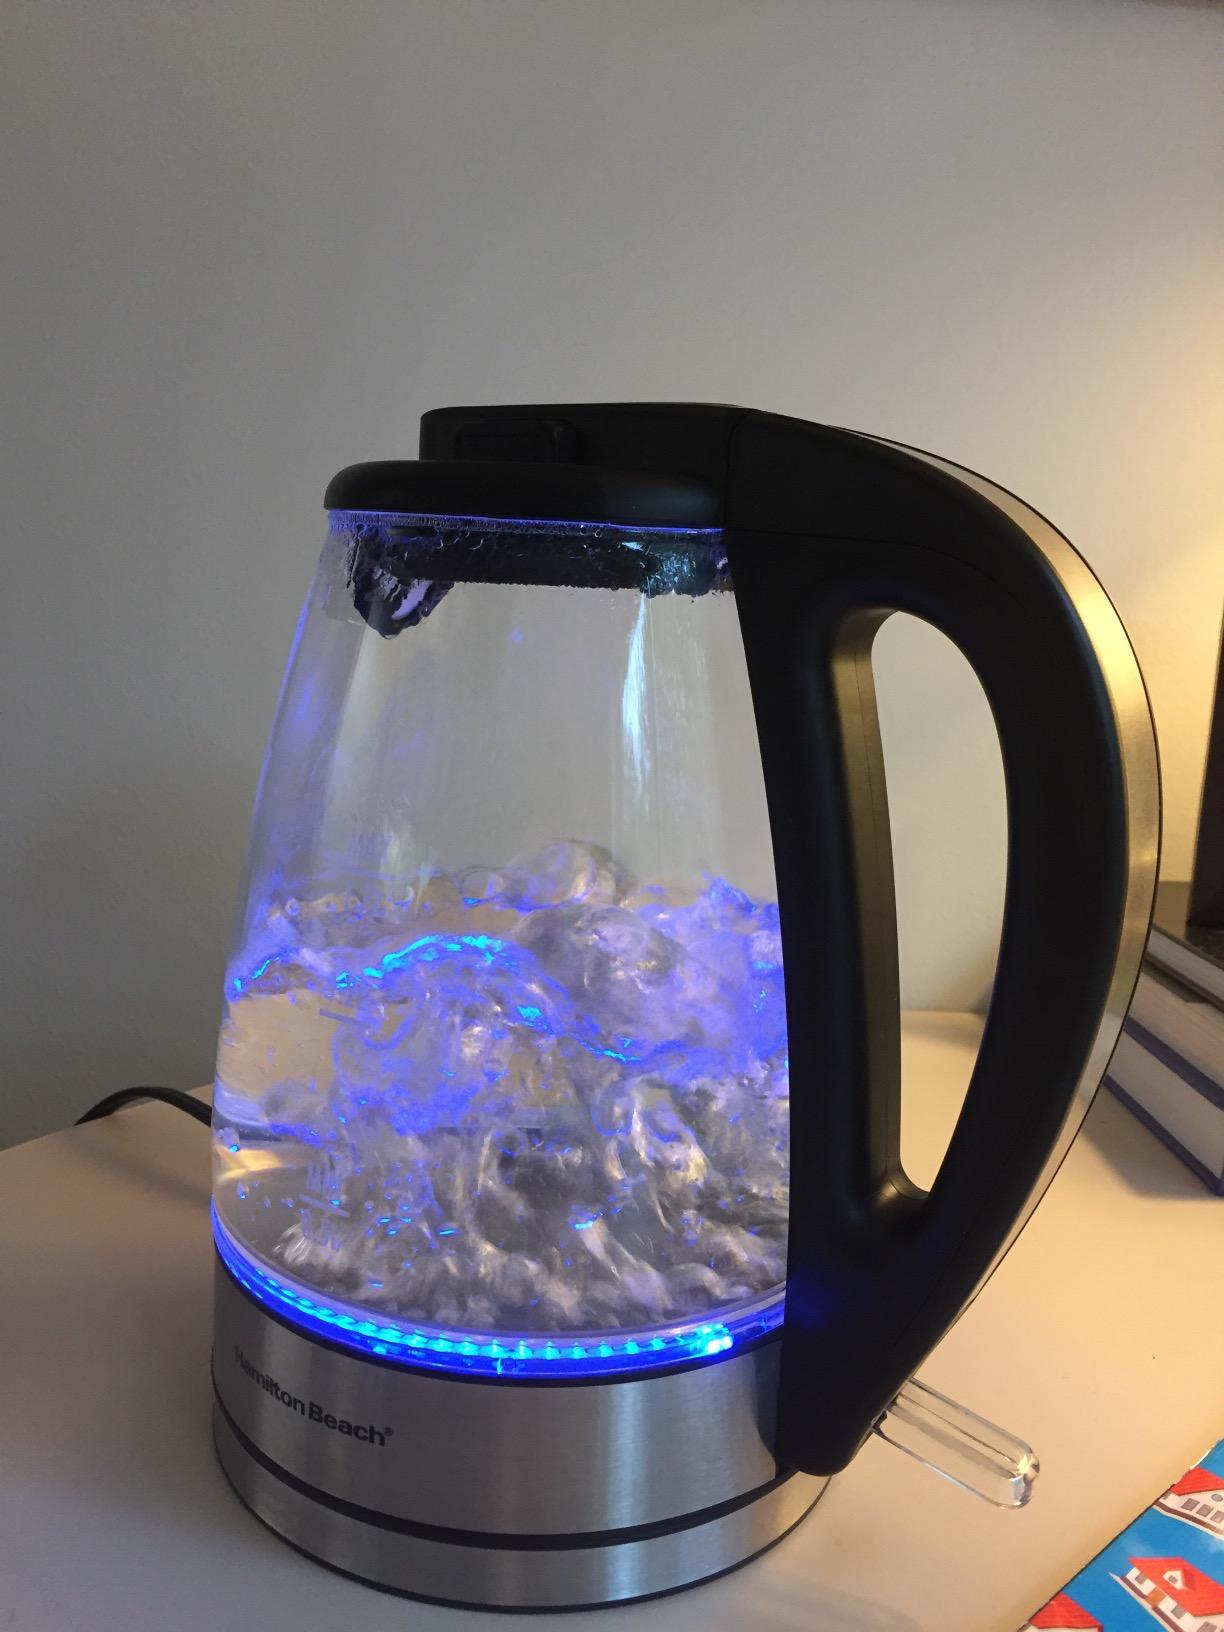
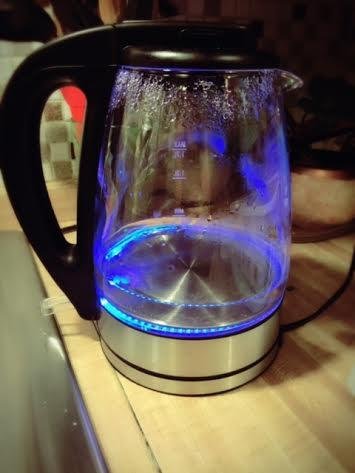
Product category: items_kettle
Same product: yes